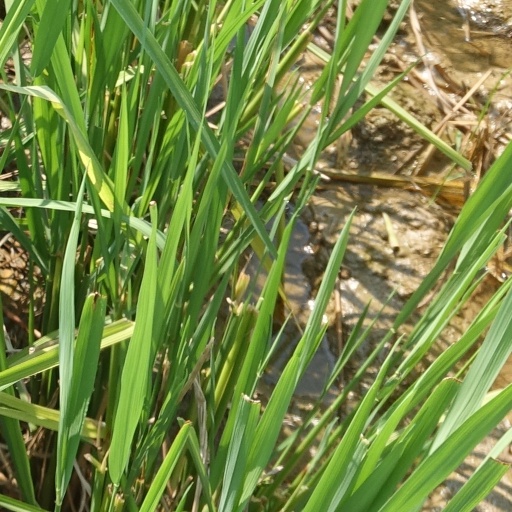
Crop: rice